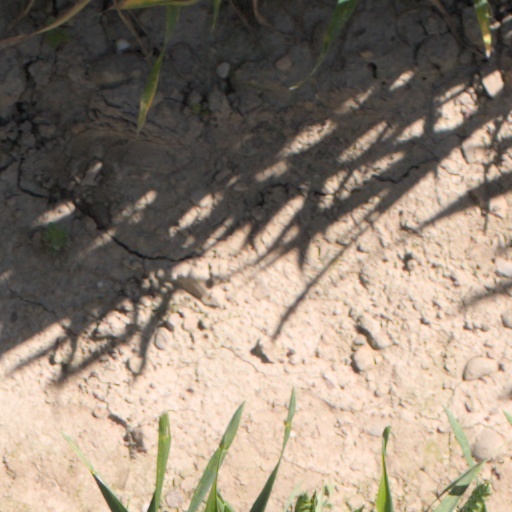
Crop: wheat